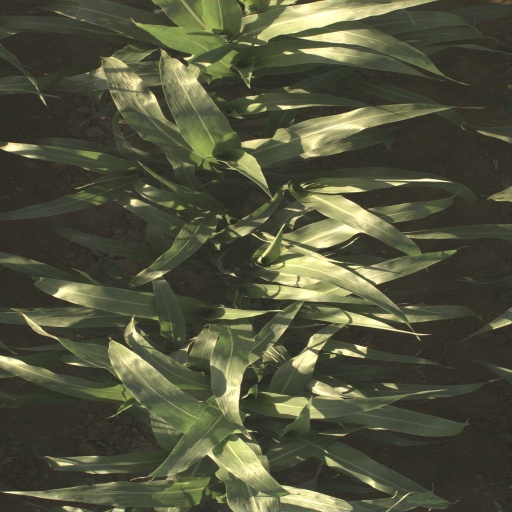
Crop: sorghum